Leffinge

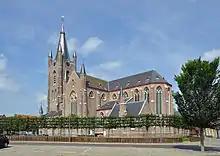
Church of Our Lady, Leffinge

Leffinge, sometimes Leffingen in English, is a historic village in Belgium, now part of the municipality of Middelkerke, province of West Flanders.